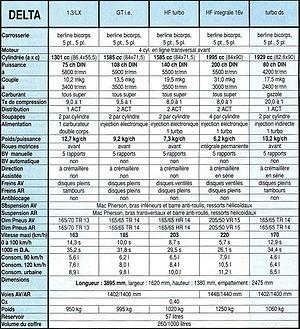
Tableau récapitulatif de la lancia Delta 1er gen, Phase 2, dont les informations sont de 1991
La Lancia Delta est une automobile fabriquée par le constructeur italien Lancia de 1979 à 1993.